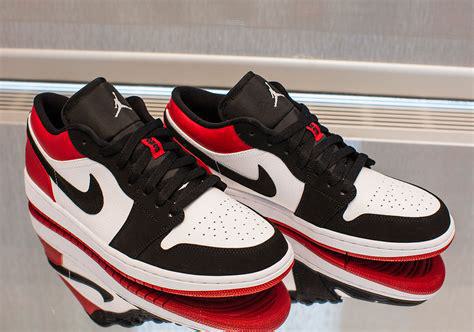
Brand: Jordan
Model: 1